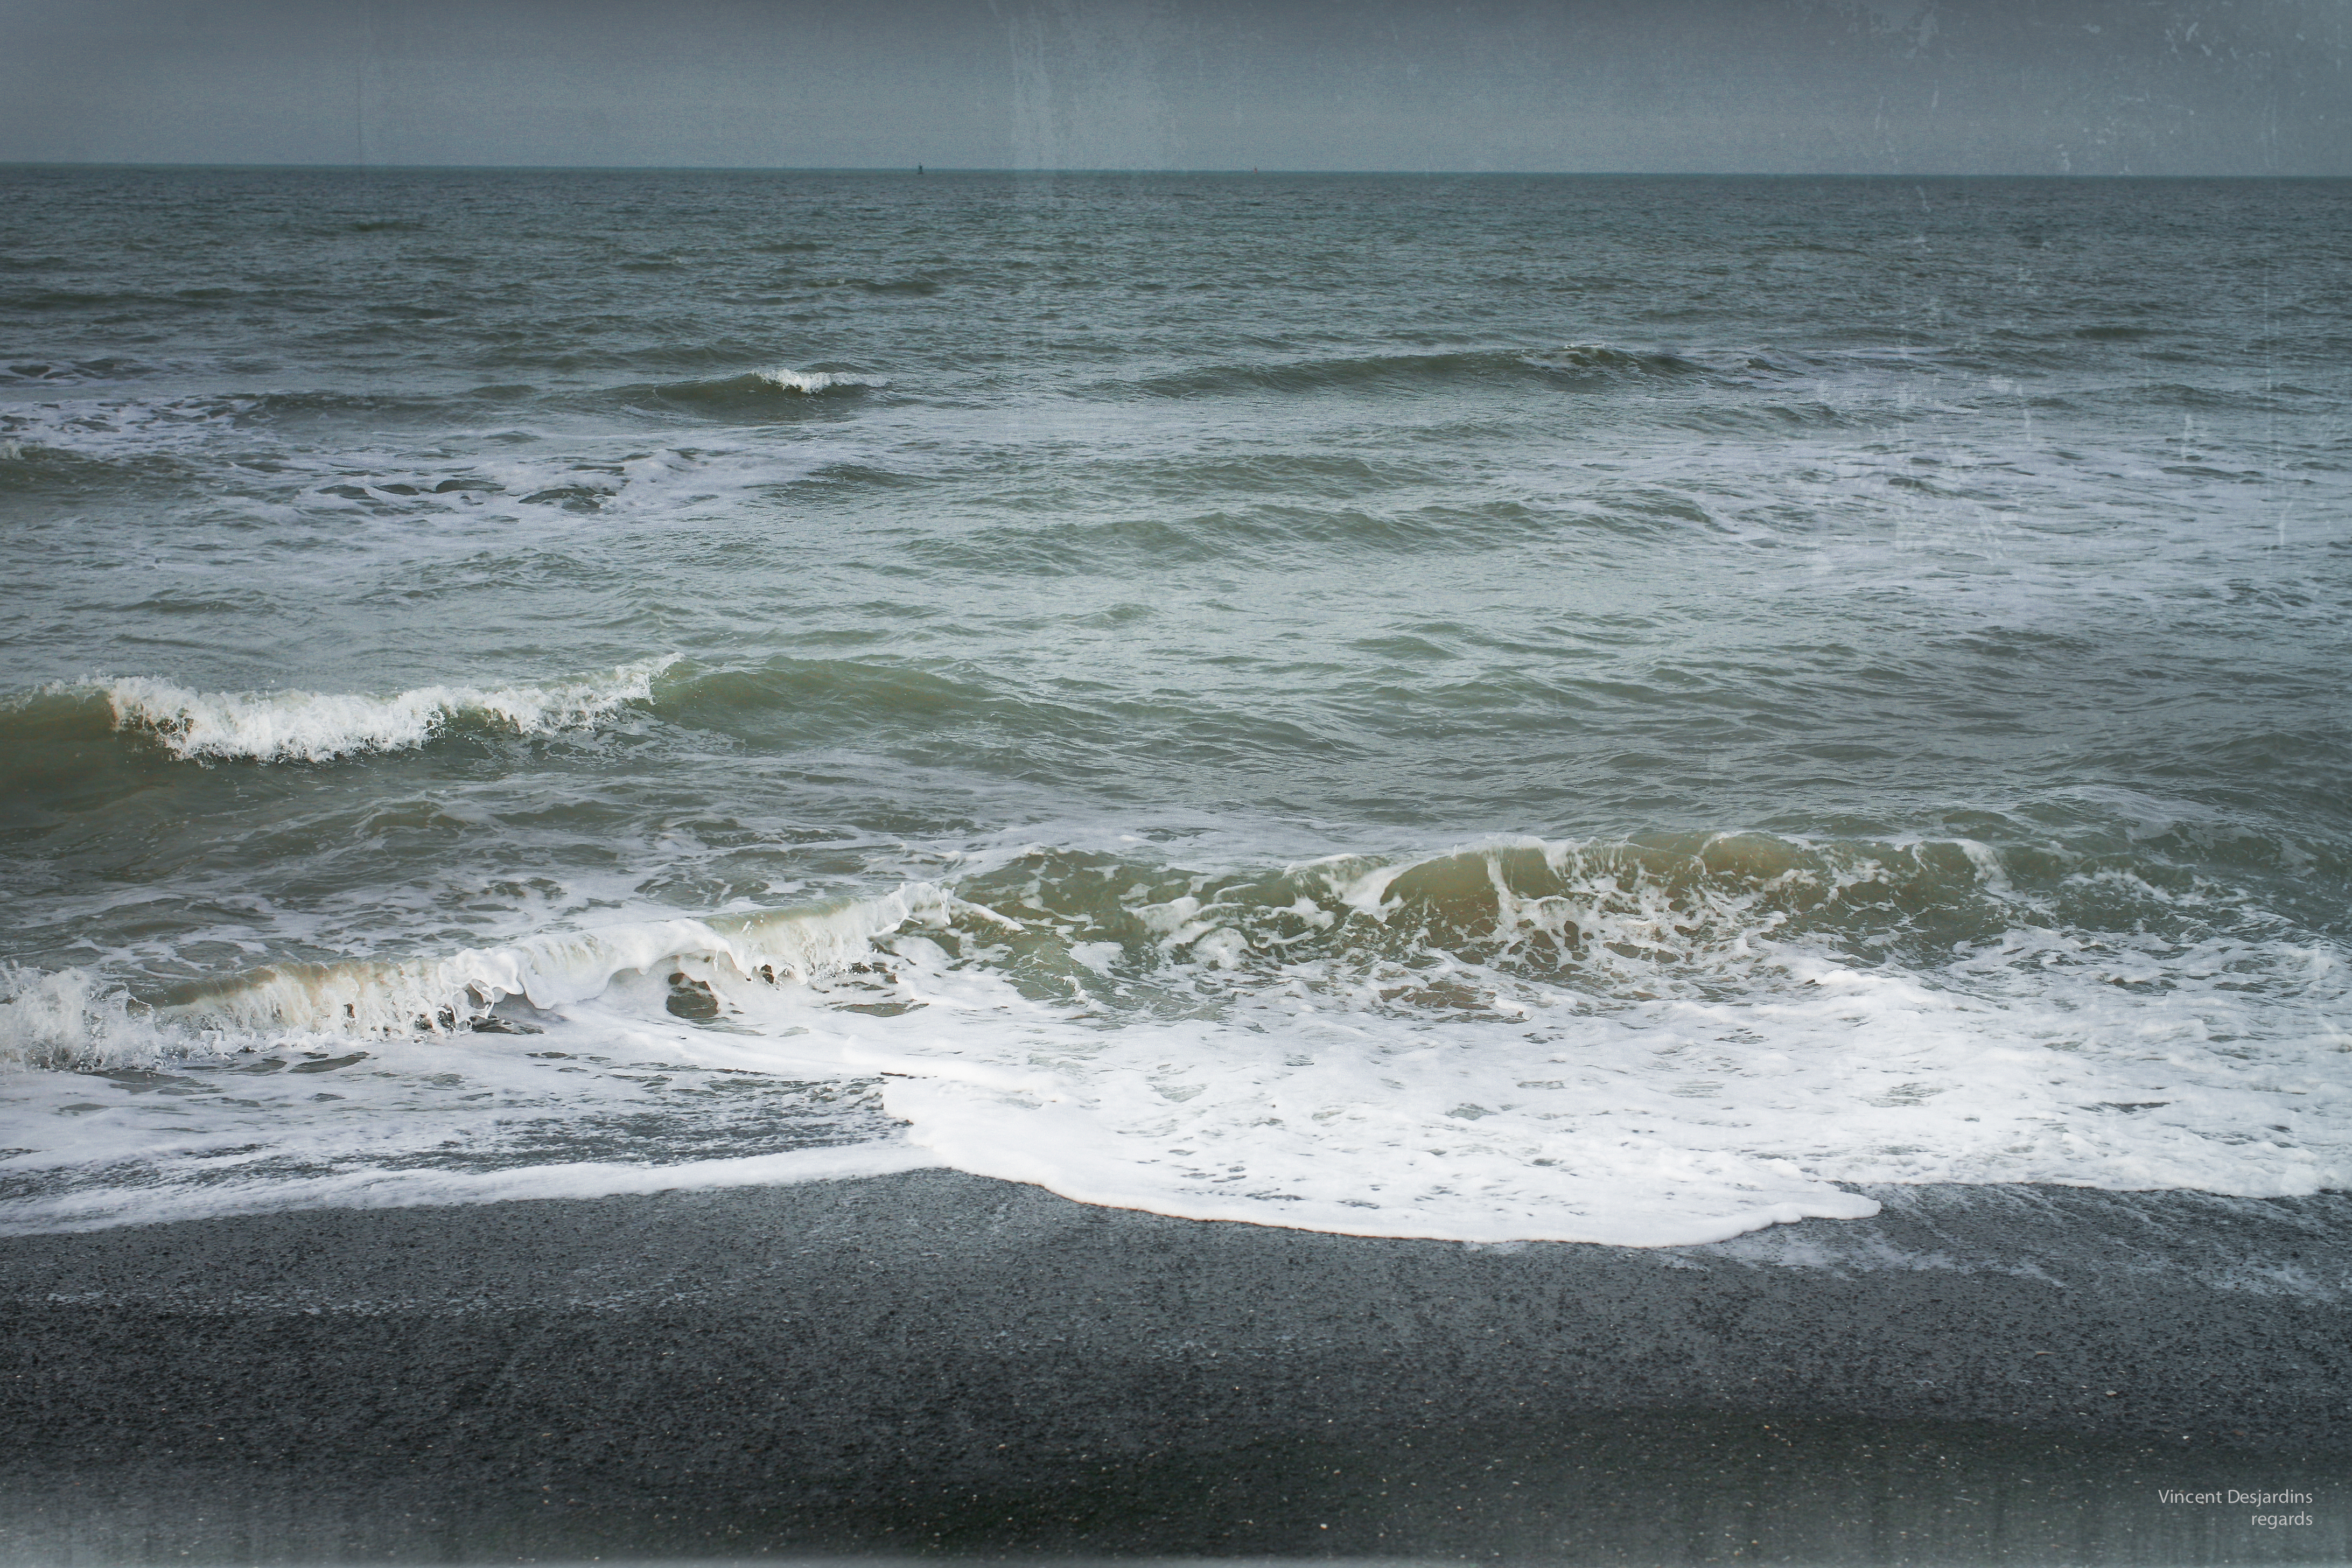
beach, sea, coast, water, sand, rock, ocean, horizon, shore, wave, wind, france, canon, weather, bay, terrain, body of water, mer, 50mm, francia, break, digue, frankrijk, frankreich, canon5d, noordzee, merdunord, nordsee, franca, ef50mmf12lusm, cotedopale, dunkerque, dunkirk, northsee, atmospheric phenomenon, wind wave